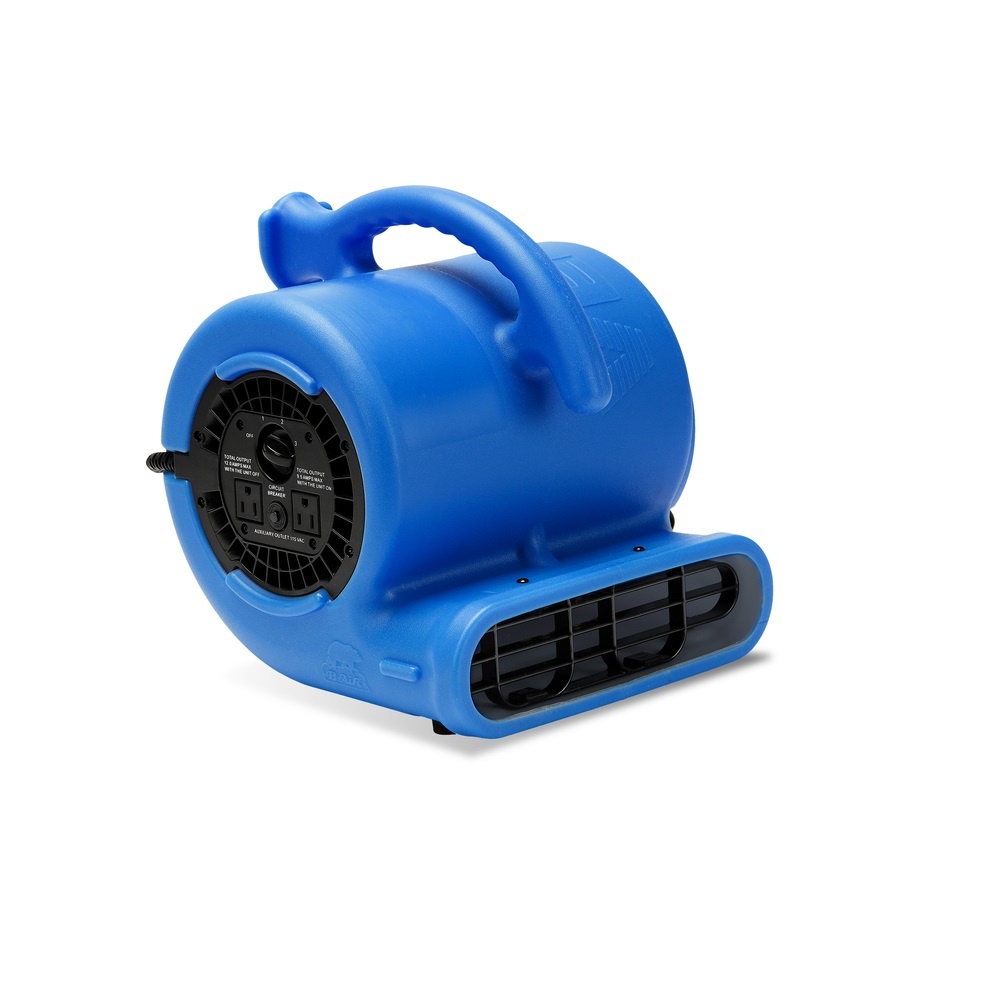
B-Air BA-VP-25-BL 3 Speed Air Mover, 115 Volt
Highlights: Color: Blue Fan Height: 13.5 inch Number of Speeds: 3 speed Fan Width: 12.5 inch Power Source: Electric Fan Length: 13 inch Voltage: 115 Volt Commercial and Residential Indoor and Outdoor Mounting Type: Standalone Horsepower: 1/4 hp Blade Material: Acrylonitrile Butadiene Styrene (ABS) Amperage: 2.1 A Cord Length: 10 feet Compact yet powerful carpet fan air mover, this lightweight unit is stackable and perfect for use in crawl spaces, cabinets, closets or any other cramped area you may need to dry At 11 lbs. they are just the right size drying fan for small drying jobs, saving you from hauling around heavier carpet air movers units Carpet drying fan with daisy chain capability enable users to connect up to 5 air movers while using just 1 outlet, this allows to operate more equipment while creating a dynamic drying Vortex
Brand: B-Air
Category: Home & Garden > Household Appliances > Floor & Carpet Dryers